Hyundai Genesis Coupe

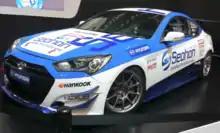
Hyundai Genesis Coupe race car

The Hyundai Genesis Coupe competed at the Formula Drift Professional Drifting Championship, the Pikes Peak International Hill Climb and select Redline Time Attack Series events in 2009 – thanks to a joint venture between Hyundai and racing champion Rhys Millen, who will drive the Red Bull-sponsored race car on those events. Millen's V8 engine is running with mostly stock internals and its original Hyundai's 5.0-liter displacement.